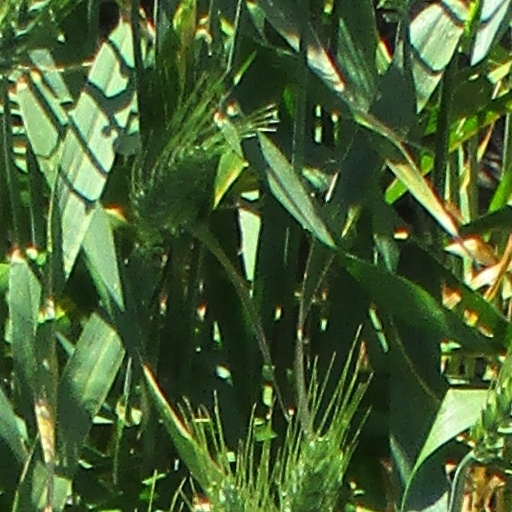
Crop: wheat